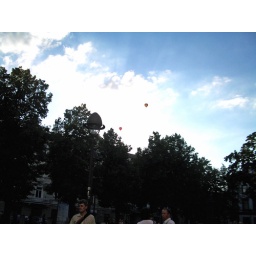
birds flying high,they know how the ones in balloons feel